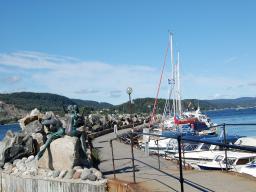
Label: Background_without_leaves